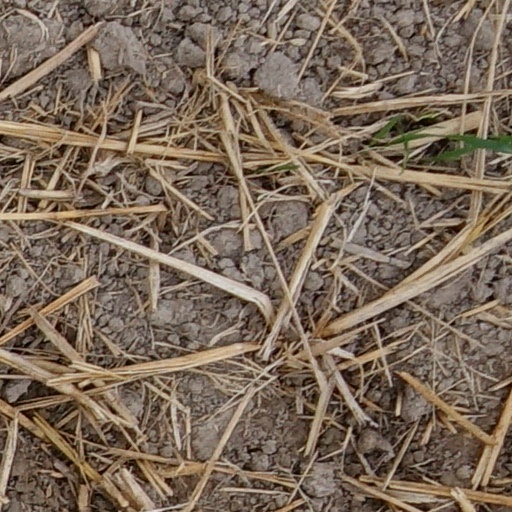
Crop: wheat